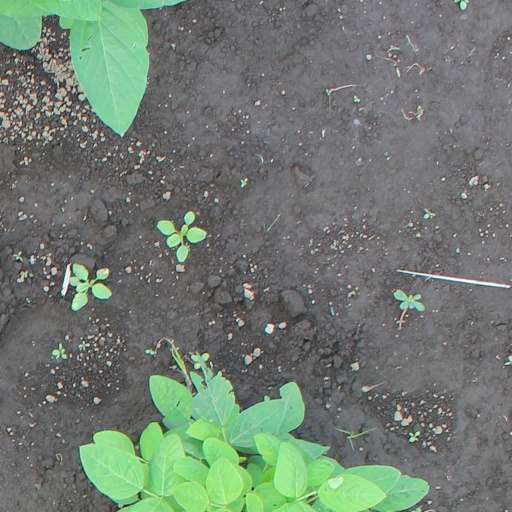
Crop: soybean